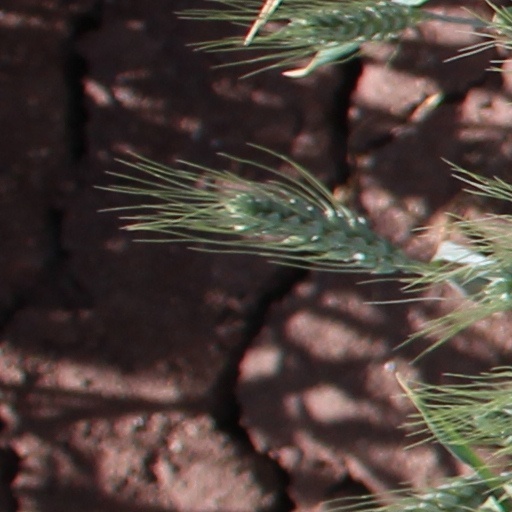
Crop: wheat